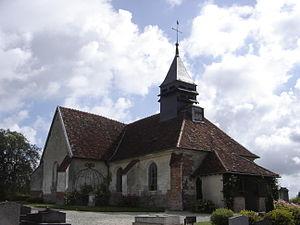
église Saint-Jean-Baptiste de Dosches - Aube - France
Dosches est une commune française, située dans le département de l'Aube en région Grand Est.